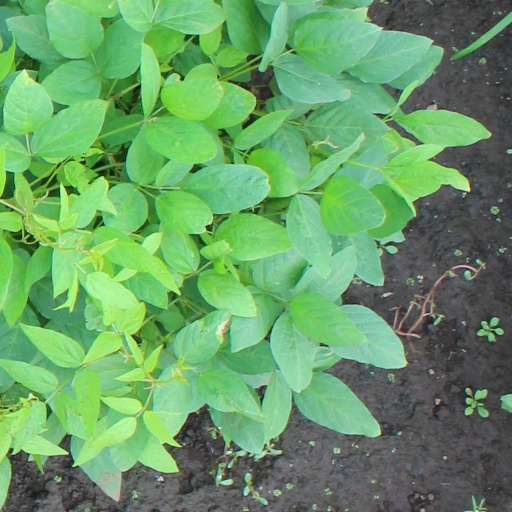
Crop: soybean